Malmsbury railway station

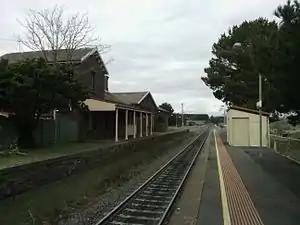
Eastbound view from the station platform, with the disused station building and platform to the left, July 2015

Malmsbury railway station is a regional railway station on the Deniliquin line, part of the Victorian railway network. It serves the north-western suburb and town of Malmsbury, in Victoria, Australia. Malmsbury station is a ground level unstaffed station, featuring a single platform and a disused platform. It opened on 21 October 1862.